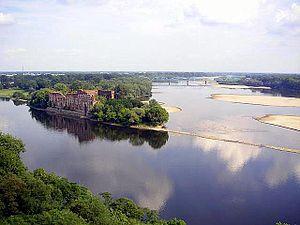
Prince Dmitri Semionovitch Lvov, né le 6 juillet 1775 et décédé le 23 décembre 1834, est un major-général russe.
La Vistule est le principal fleuve polonais.
Le Narew est une rivière de l'ouest de la Biélorussie et du nord-est de la Pologne et un affluent droit de la Vistule.
Modlin est un village de la voïvodie de Mazovie, en Pologne, situé à environ 35 km de Varsovie, au confluent du Narew et de la Vistule. Depuis 1961, il est administrativement rattaché à la commune de Nowy Dwór Mazowiecki.